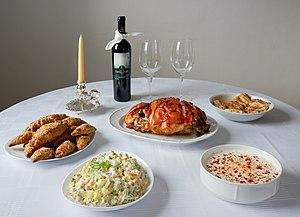
La cuisine serbe d'aujourd'hui est une cuisine hétérogène, influencée par la Méditerranée et les pays orientaux, pour les territoires restés sous occupation ottomane et austro-hongroise et pour les Serbes de l'Empire d'Autriche.